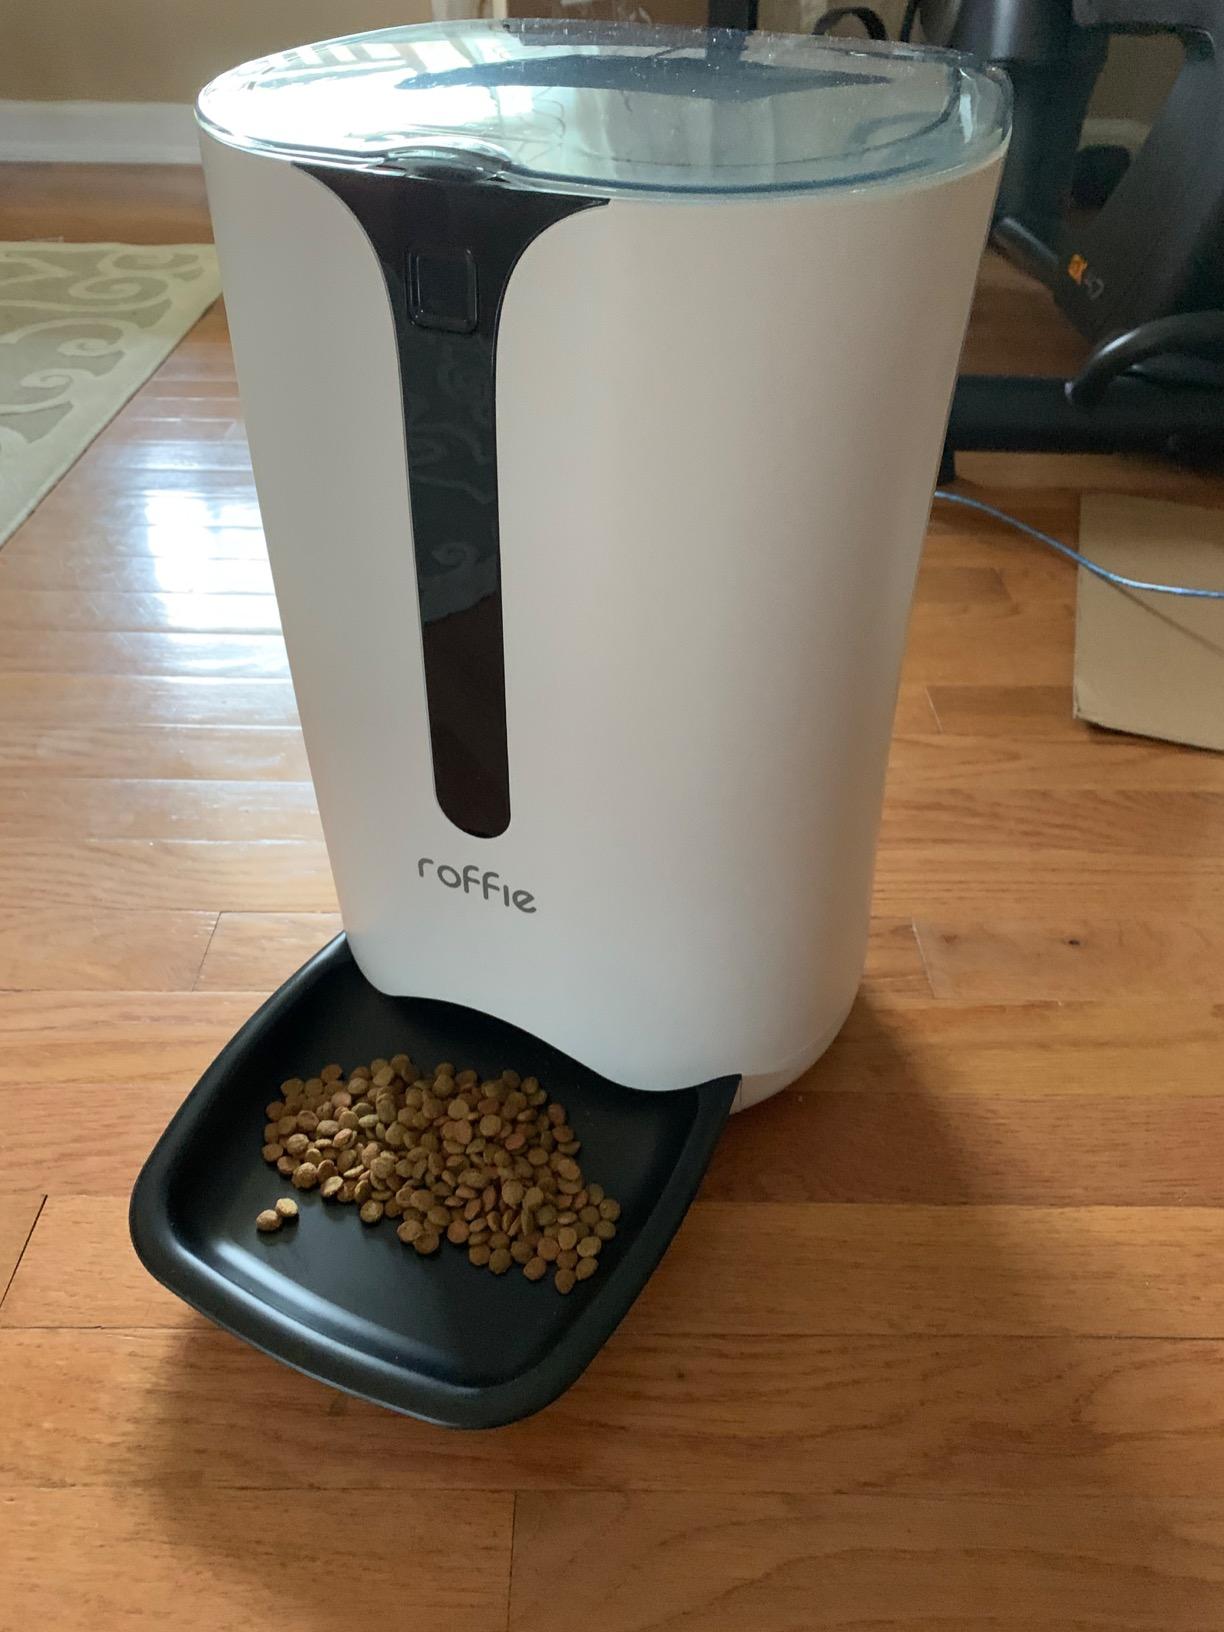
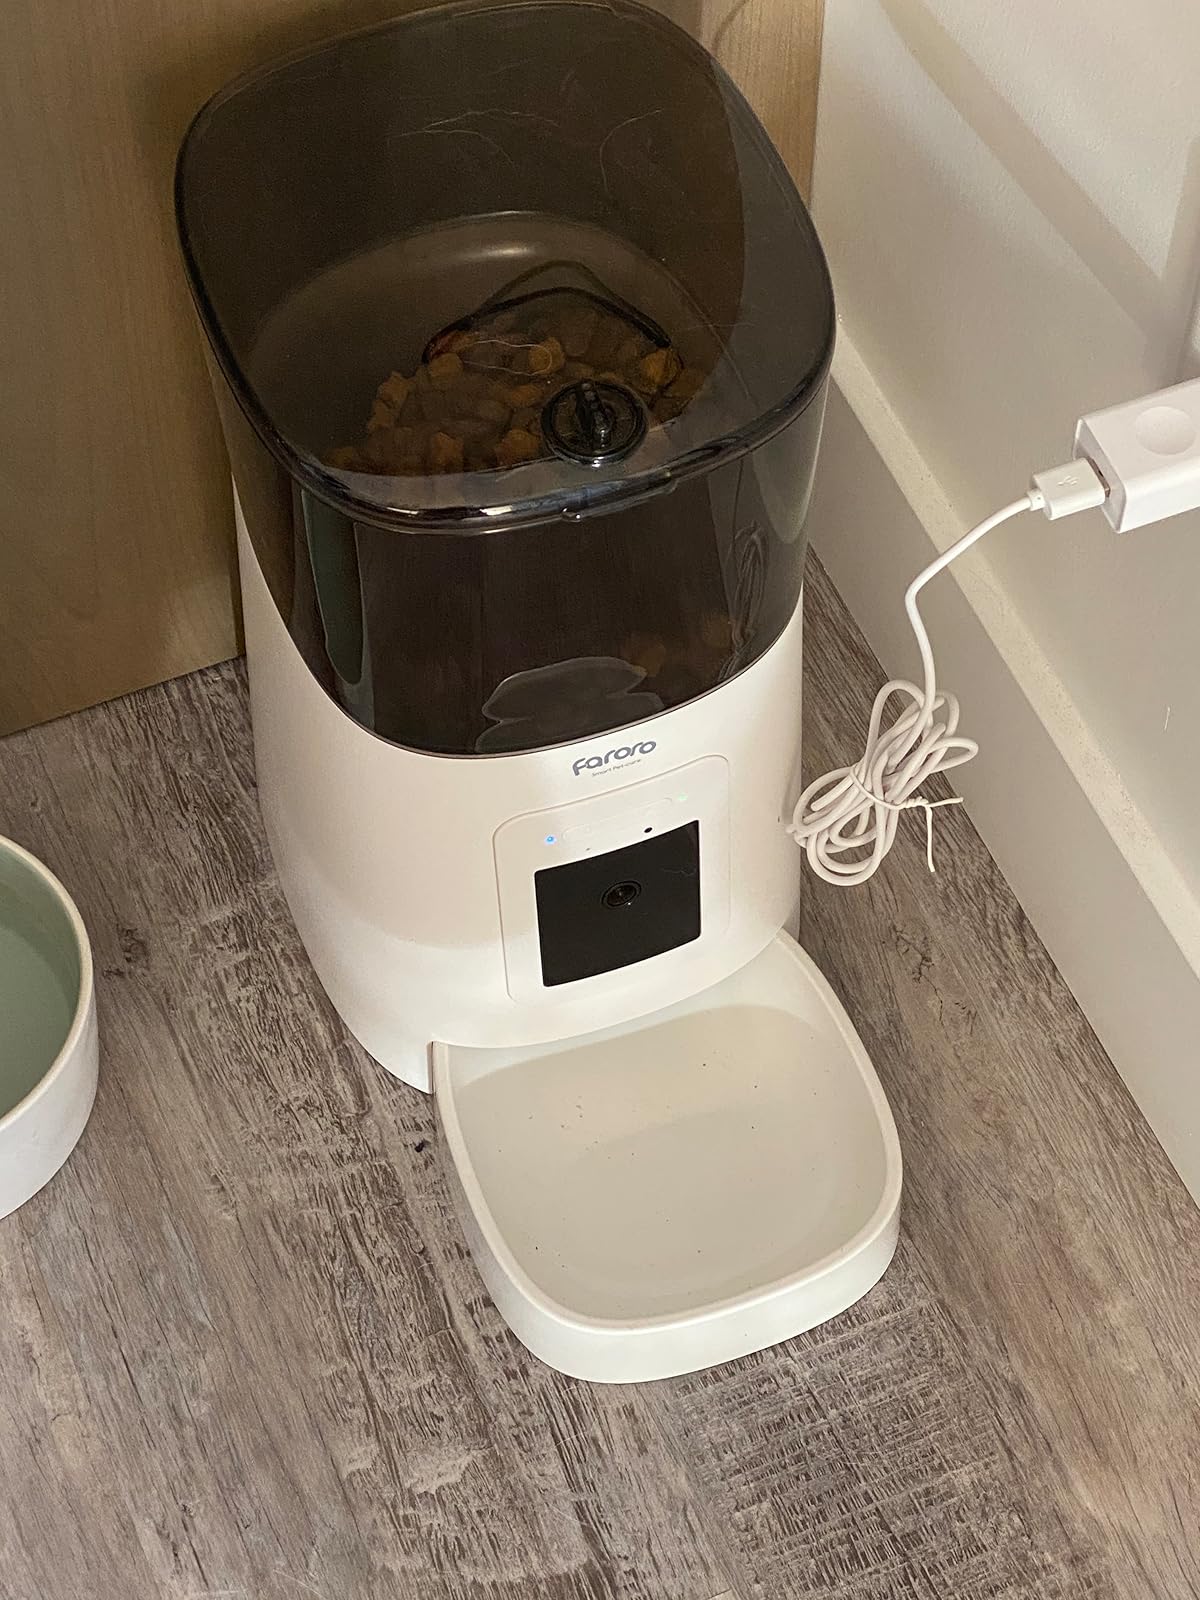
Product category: items_feeder
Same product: no